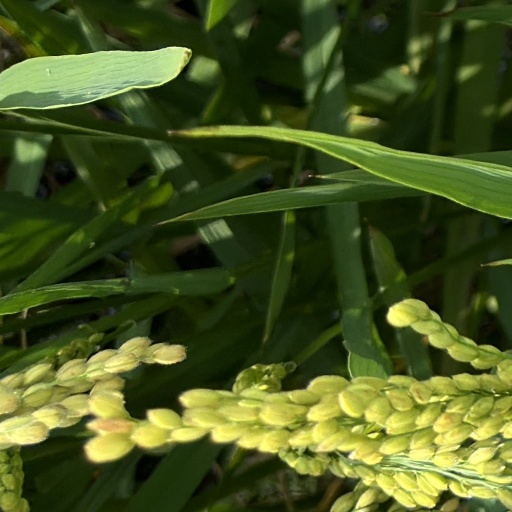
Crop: rice